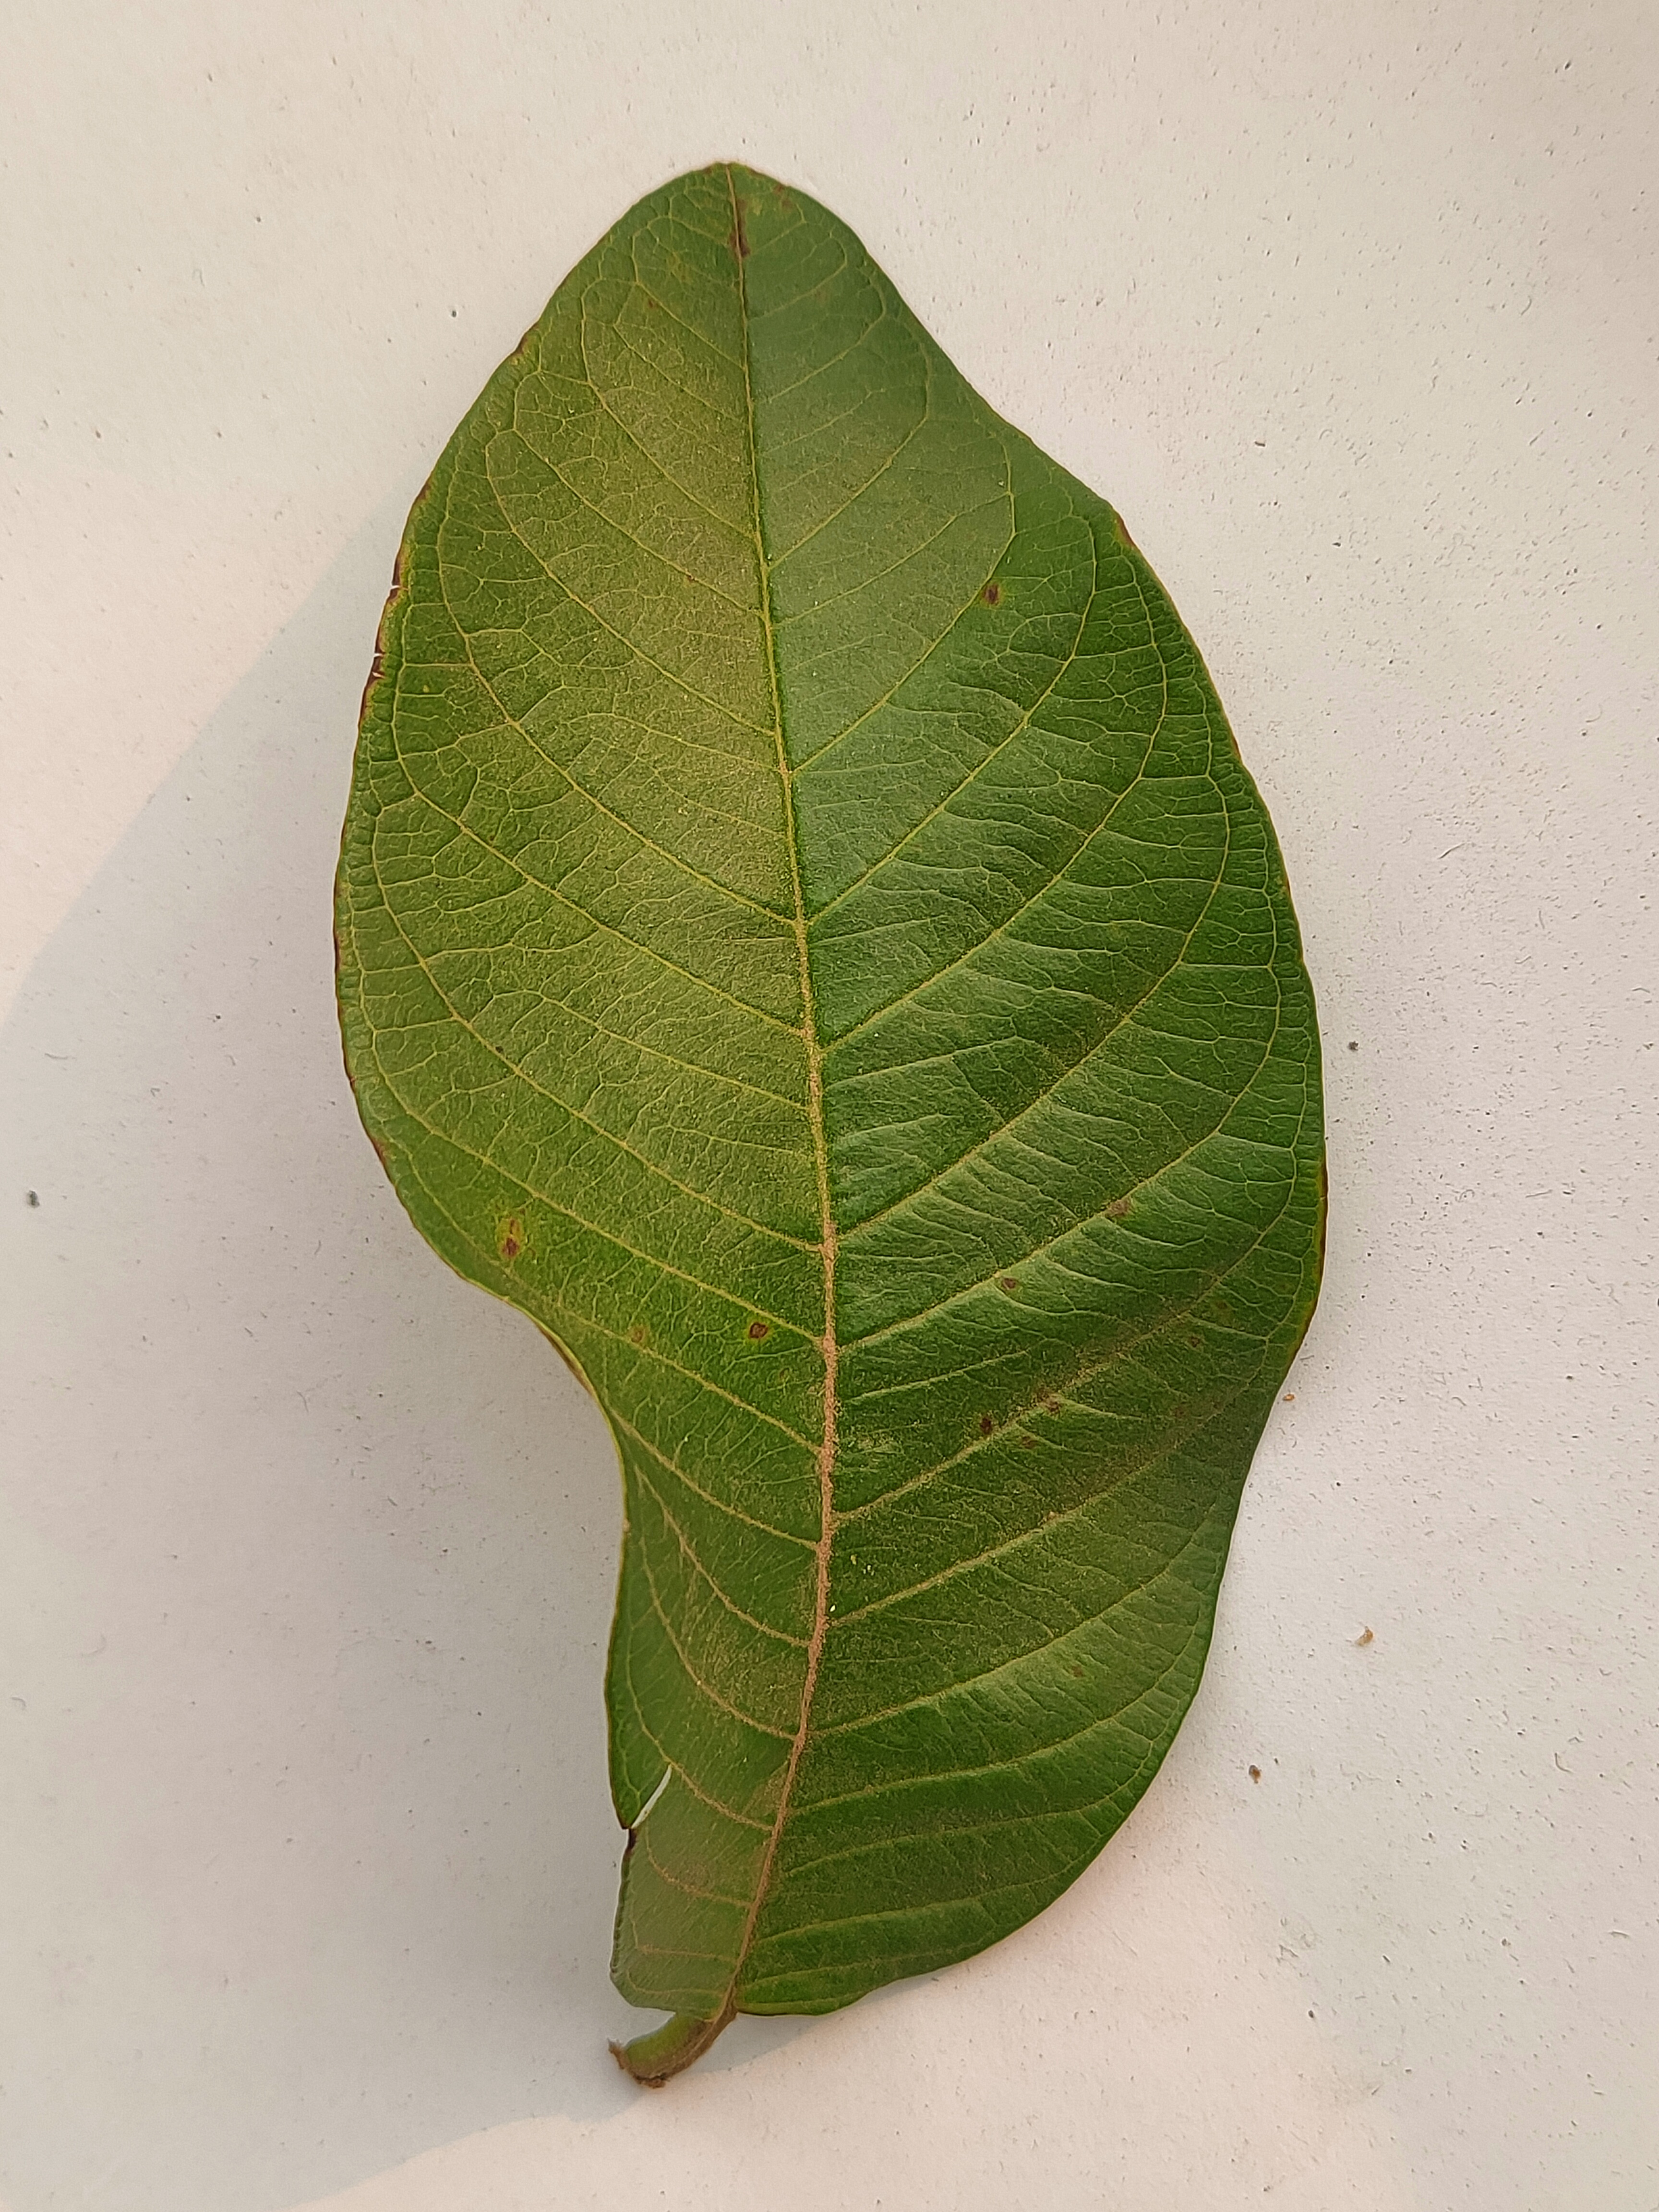
Leaf variety: Guava